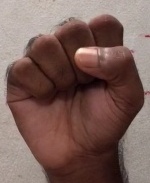
ASL sign: S